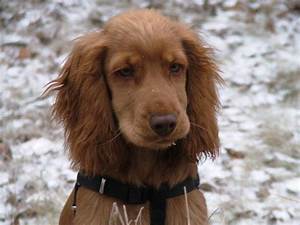
Label: dog